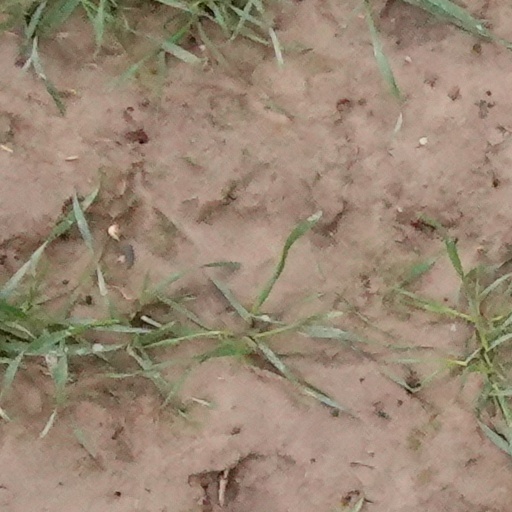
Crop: wheat